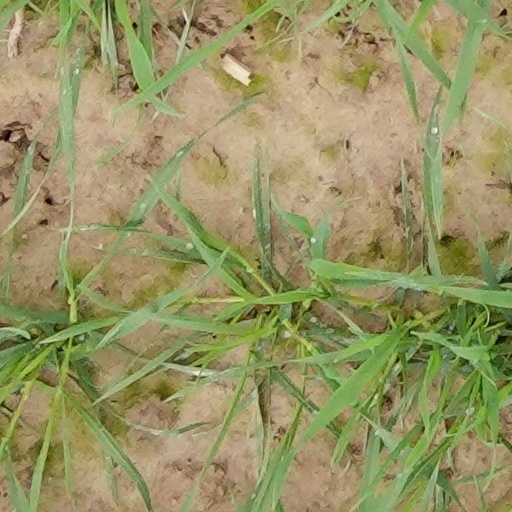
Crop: wheat